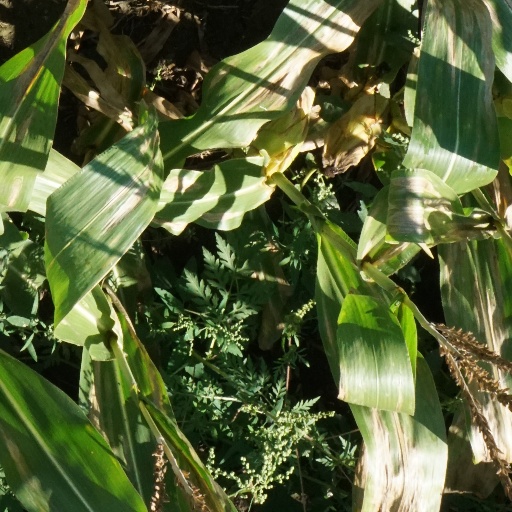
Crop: maize; corn